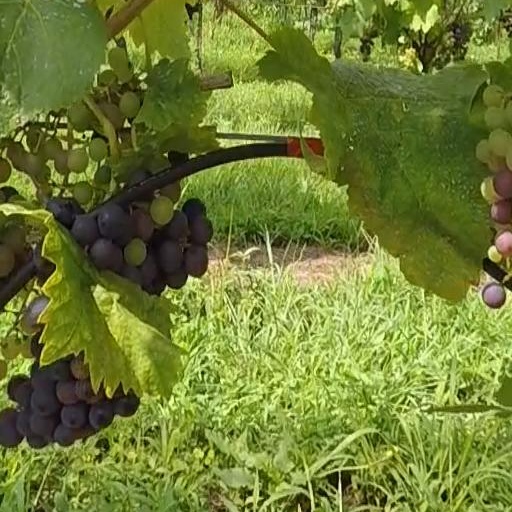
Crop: grape